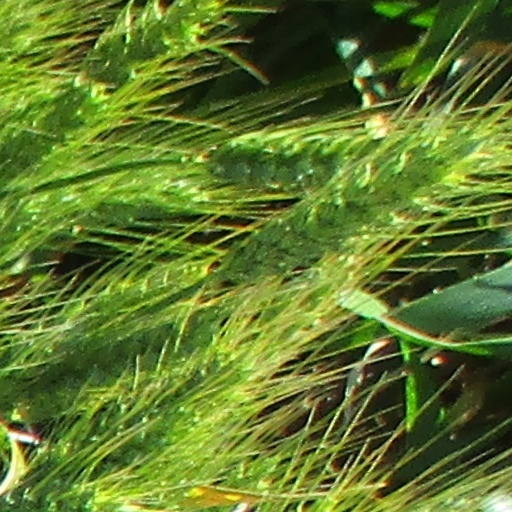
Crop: wheat